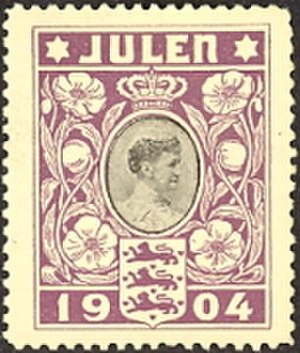
Julemærke (frimærke)
Det danske julemærke fra 1904 med dronning Louise.
Julemærke er et klæbemærke, som man kan påklistre sine postforsendelser i forbindelse med juleposten. I Danmark udgives der årligt et nye julemærke af Julemærkefonden. Overskuddet fra salget af julemærker bruges til at drive fire julemærkehjem, som tager sig af børn med problemer, f.eks. overvægt og mobning. I USA går pengene fra salg af julemærker til bekæmpelse af lungesygdomme.